Hingurakgoda Divisional Secretariat

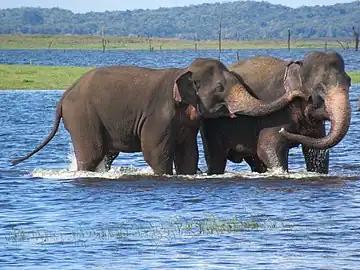
Kaudulla National Park is a popular tourist destination near Hingurakgoda

The division consists of 53 "Grama Niladhari divisions". According to the 2012 population census, the population of Hingurakgoda is approximately 63,000.